Frank Jenner

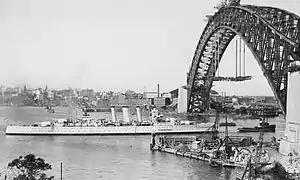
Jenner was one of the Royal Australian Navy sailors who retrieved HMAS "Canberra" from England.

After some time, Jenner joined the Royal Navy, but deserted in New York City, United States. He soon joined the United States Navy. Jenner's daughter stated in an interview after his death that he learned how to gamble during this time and he soon developed the impulse control disorder of problem gambling. He became particularly attached to the game craps, which was popular in the United States at the time. He started to keep a rabbit's foot in the left upper pocket of his shirt, and would rub it with his left hand while he rolled the dice with his right. His shipmates therefore began calling him "Bones", a nickname he kept for the rest of his navy career.